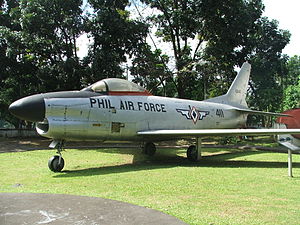
North American F-86D Sabre / Brugere
F-86D fra det filippinske luftvåben
North American F-86D Sabre var en transonisk altvejrs jetjager som tjente ved United States Air Force og andre luftvåben. Selv om flyet var baseret på North Americans F-86 Sabre dagjager, havde F-86D kun cirka 25 procent dele til fælles med andre Sabre-udgaver; det havde et større skrog, en kraftigere motor med efterbrænder, og et radaranlæg; radomen gav flyet den karakteristiske 'hundesnude'.